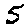
Label: 5